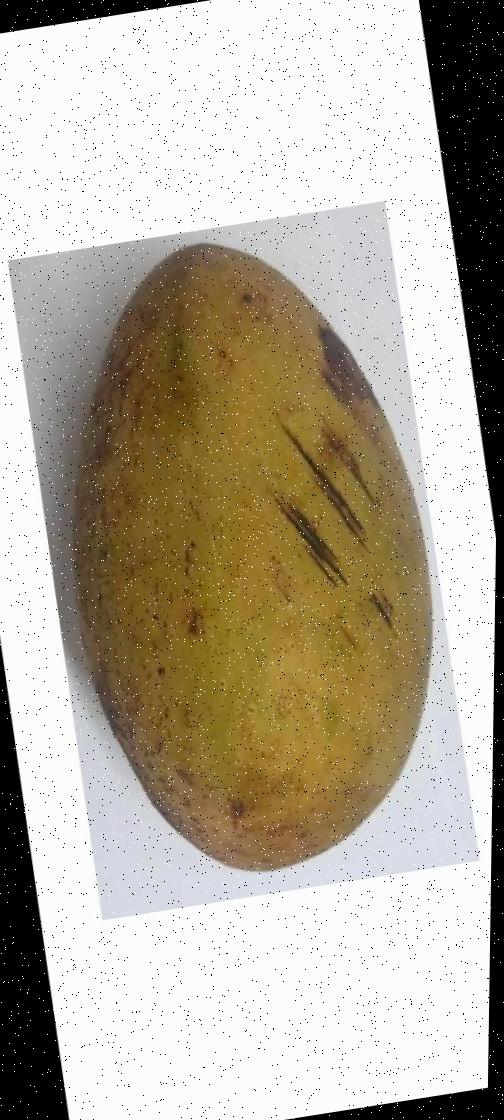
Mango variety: Ashshina Classic